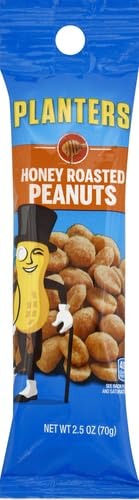
Item Name: Planters Honey Roasted Cocktail Peanuts; 2.5 oz., 30/pk
Value: 75.0
Unit: Ounce

Price: 3.87